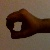
The image shows a hand gesture representing the number 0 in Indian Sign Language.